The King's Choice

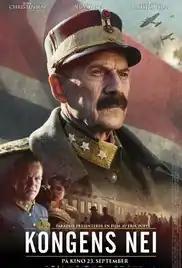
Film poster

The King's Choice (meaning "The King's No") is a 2016 biographical war film directed by Erik Poppe. It is a co-production of Norway, Sweden, Denmark, and Ireland, and was selected as the Norwegian entry for the Best Foreign Language Film at the 89th Academy Awards. The film made the shortlist of nine films to be considered for a nomination at the 89th Academy Awards.